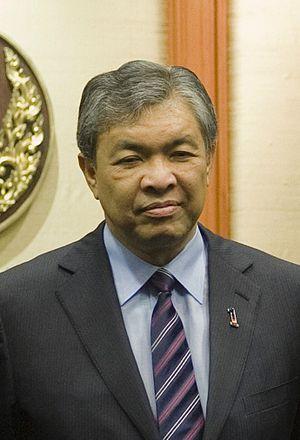
YB Dato' Seri Dr Ahmad Zahid Hamidi, né le 4 janvier 1953, est un homme politique malais. Ministre de l’intérieur, il est nommé vice-Premier ministre par Najib Razak le 28 juillet 2015. Il succède ainsi à Muhyiddin Yassin, remercié pour avoir critiqué publiquement la gestion par le Premier ministre du scandale lié au 1Malaysia Development Berhad.